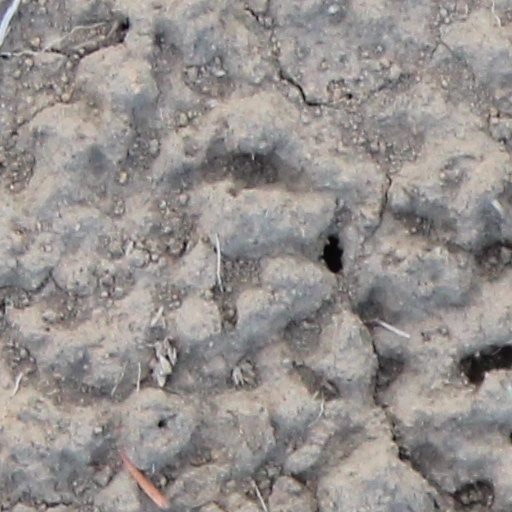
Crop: wheat